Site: brandenburg
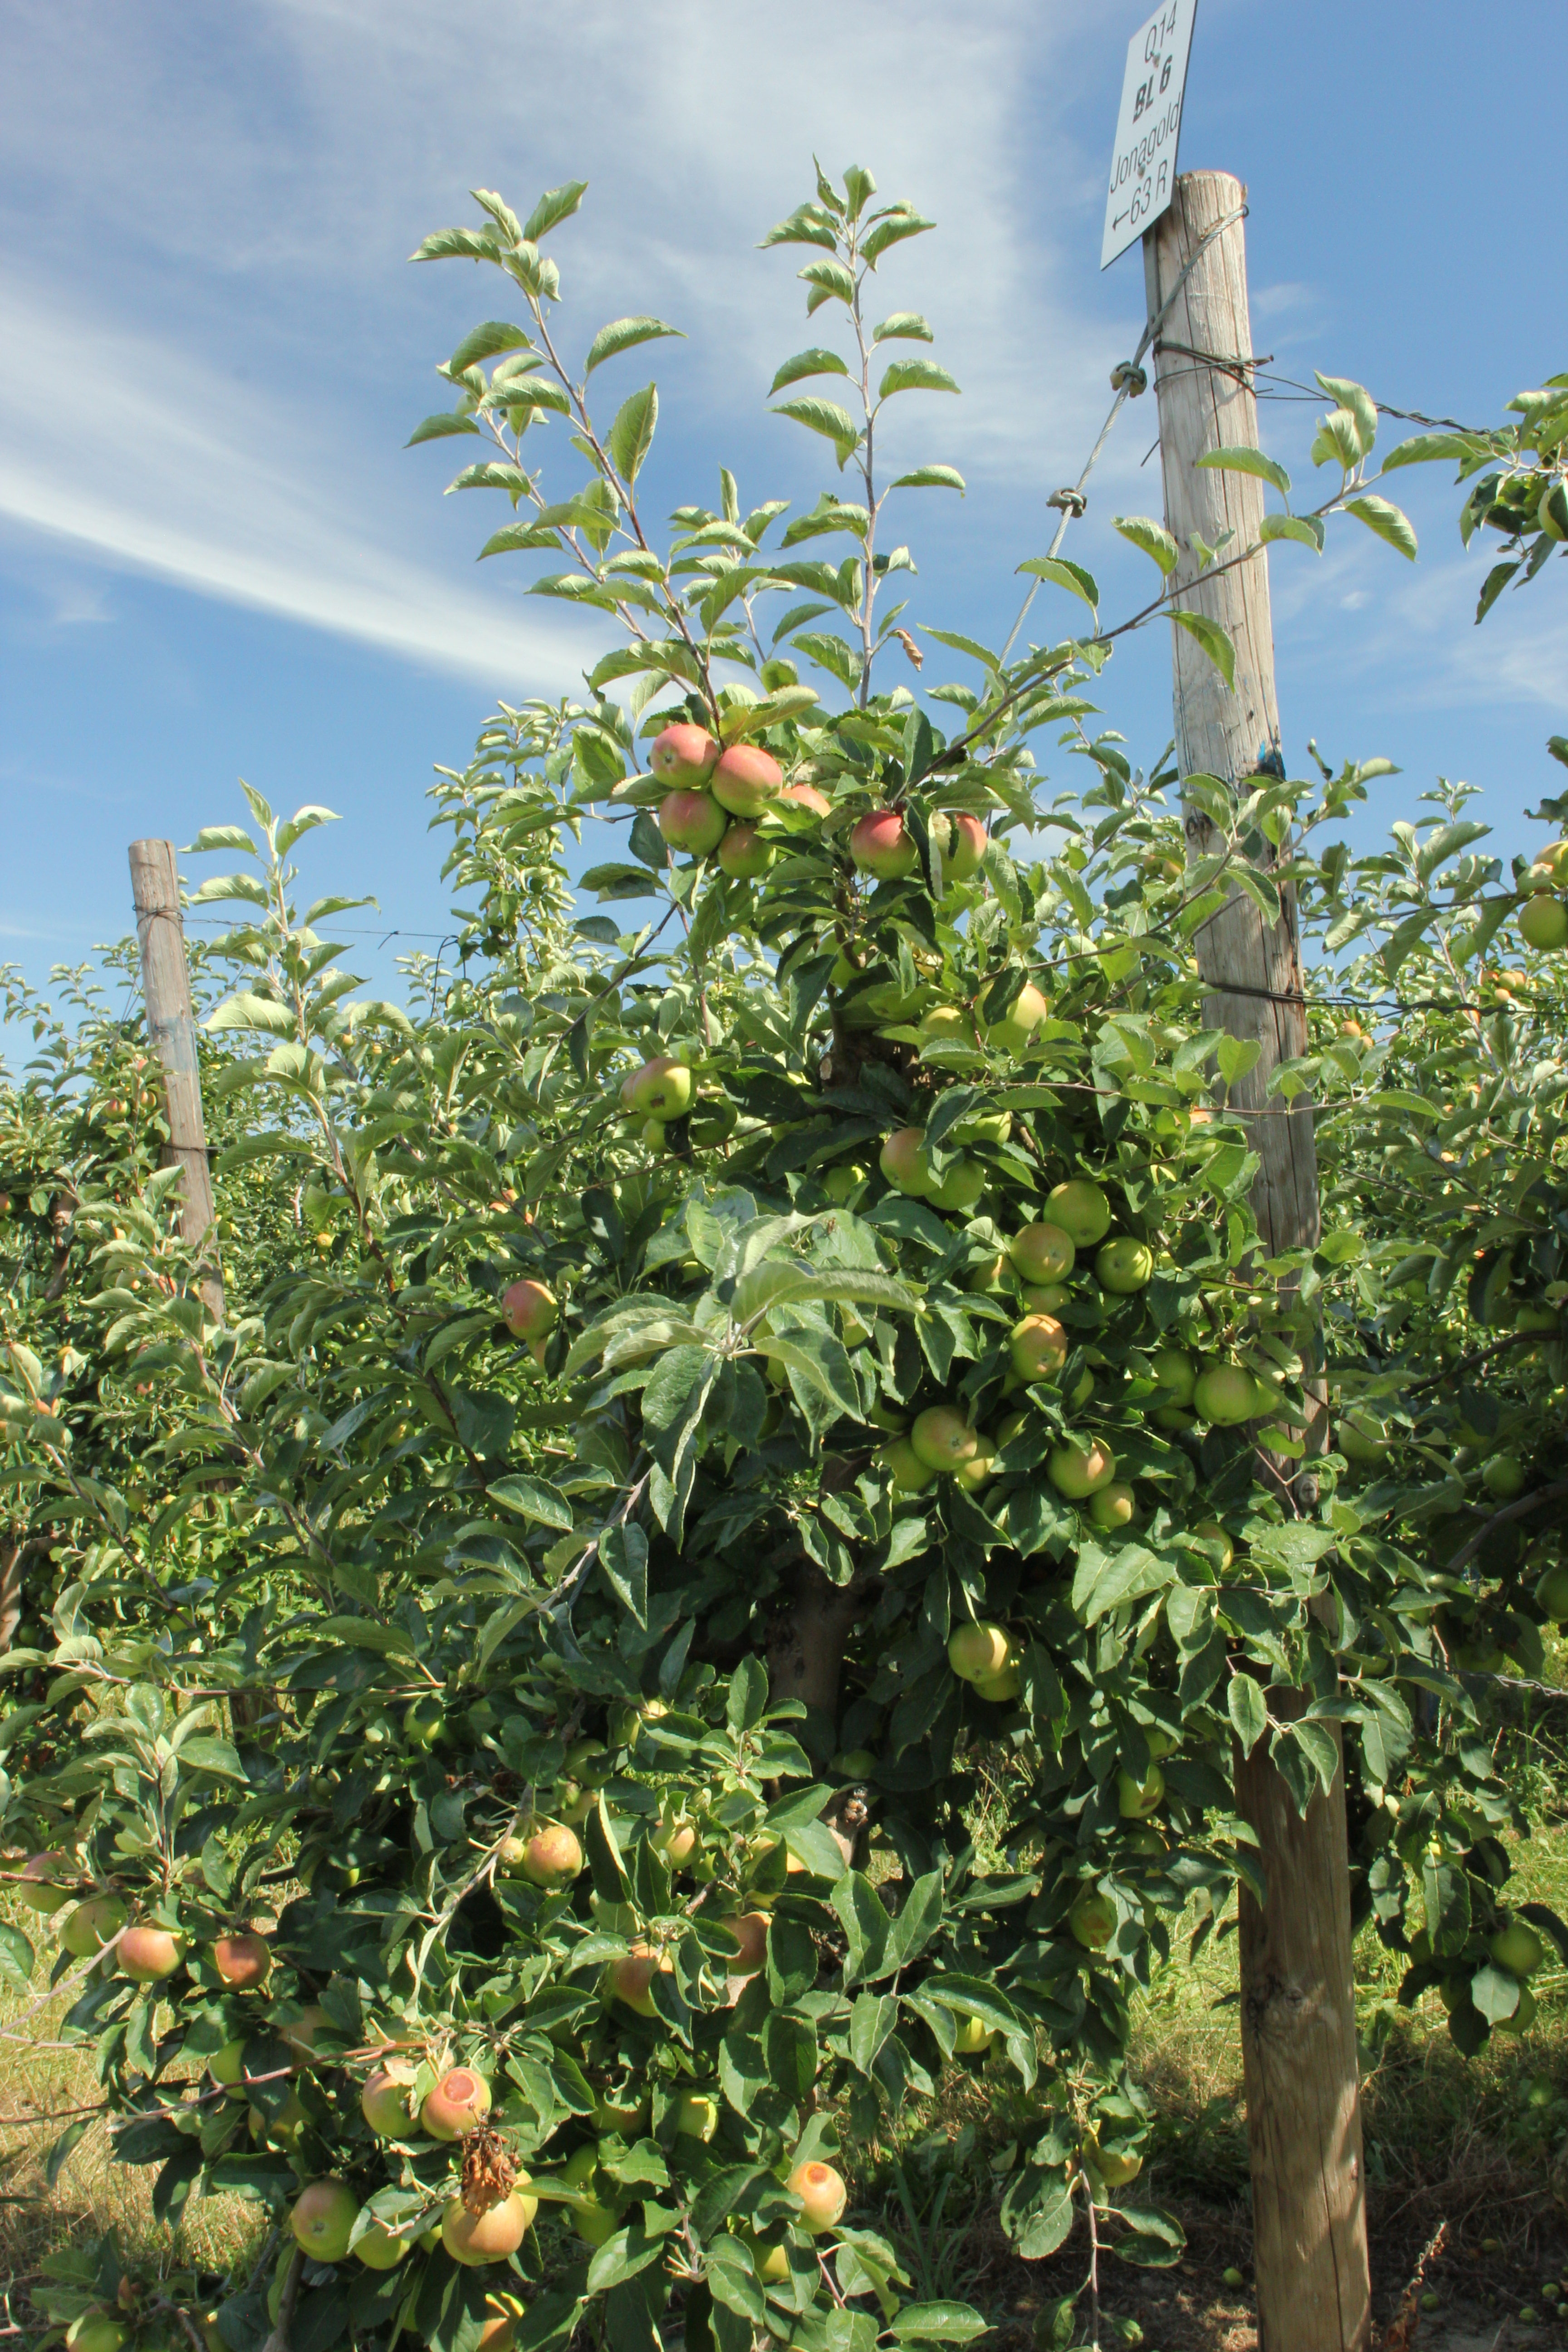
Growth stage (BBCH 77): Development of fruit